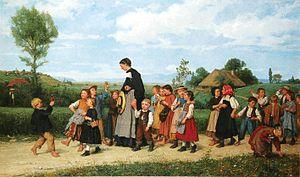
Un chemin est une voie, un passage destiné à la circulation humaine ou animale.